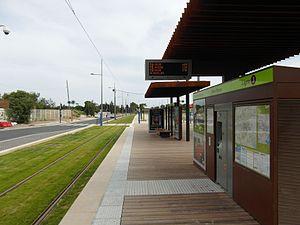
La ligne 3 du tramway de Montpellier relie Juvignac à l'ouest à Lattes et Pérols au sud en passant par le centre de Montpellier. Elle a une longueur de 23 km et se parcourt d'un terminus à l'autre en 45 minutes. La ligne 3 est en service depuis le 7 avril 2012 et est électrifiée en 750 volts courant continu. Sa fréquentation quotidienne est de 67 000 passagers par jour.